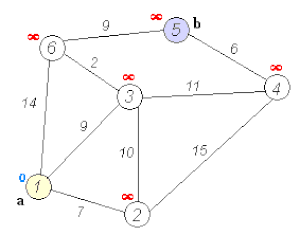
Animation montrant une exécution de l'algorithme de Dijkstra. Italiano: Animazione che descrive un'esecuzione dell'Algoritmo di Dijkstra.